James Goodnight

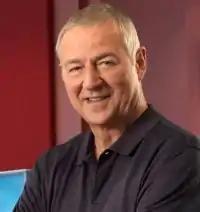

James Howard Goodnight (born January 6, 1943) is an American billionaire businessman and software developer. He has been the CEO of SAS since 1976, which he co-founded that year with other faculty members of North Carolina State University. As of 2025, his net worth was estimated at US$18.5 billion, according to Bloomberg Billionaires Index and was regarded as the richest person in North Carolina as of April 2023.